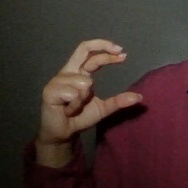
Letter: thal